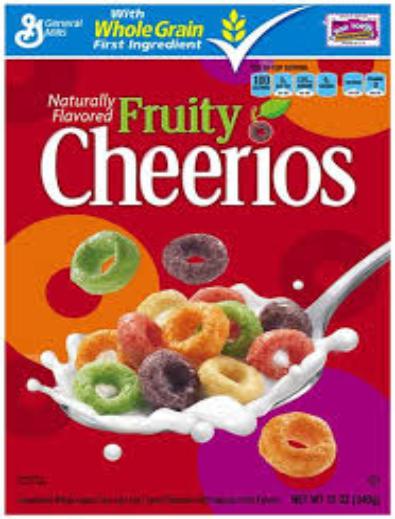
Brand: Fruity Cheerios
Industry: Food